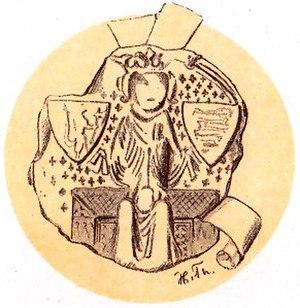
Voici la liste des monarques qui ont régné sur la Norvège depuis son unification par Harald Iᵉʳ à la fin du IXᵉ siècle.
Oluf Håkonsen ou Olav Håkonsson est un prince de la maison de Bjälbo né en 1370 et mort le 3 août 1387. Il est roi de Danemark sous le nom d'Oluf II de 1376 à sa mort en 1387 et roi de Norvège sous le nom d'Olav IV de 1380 à sa mort. Il prétend également au trône de Suède à partir de 1385 contre Albert de Mecklembourg.